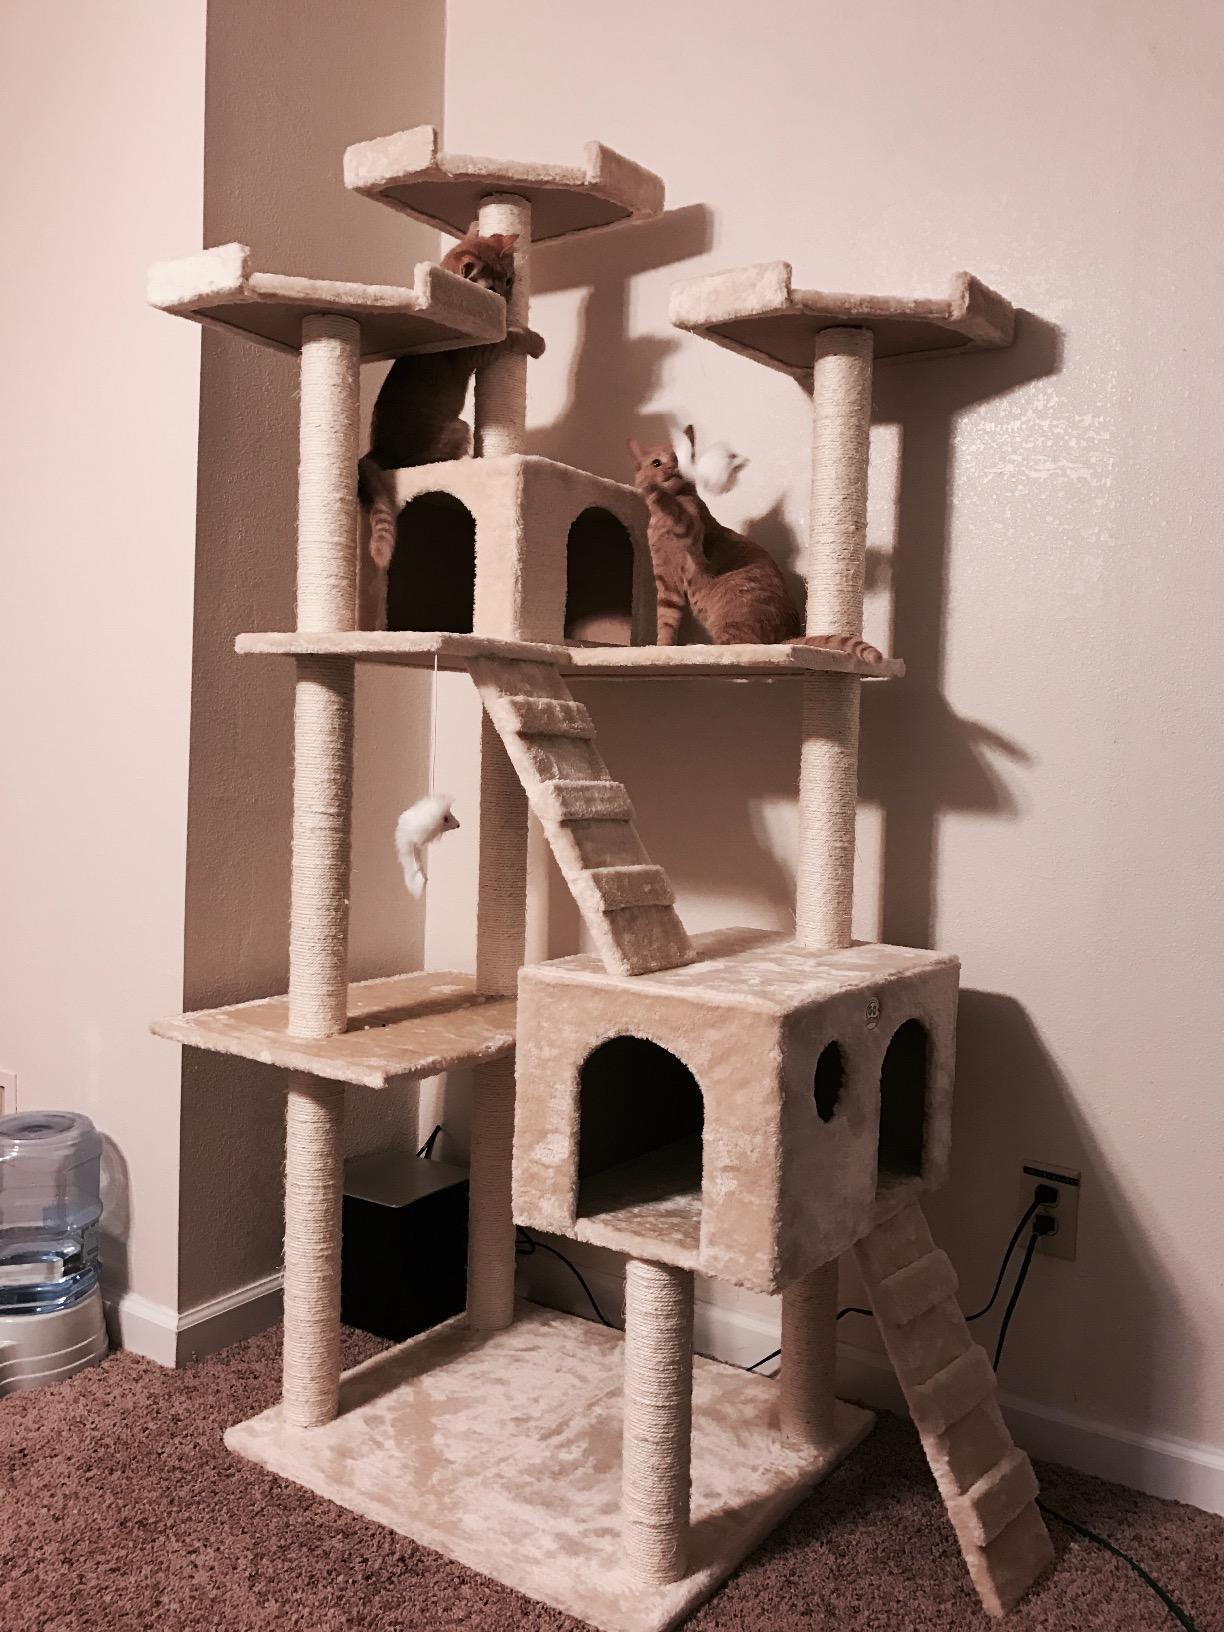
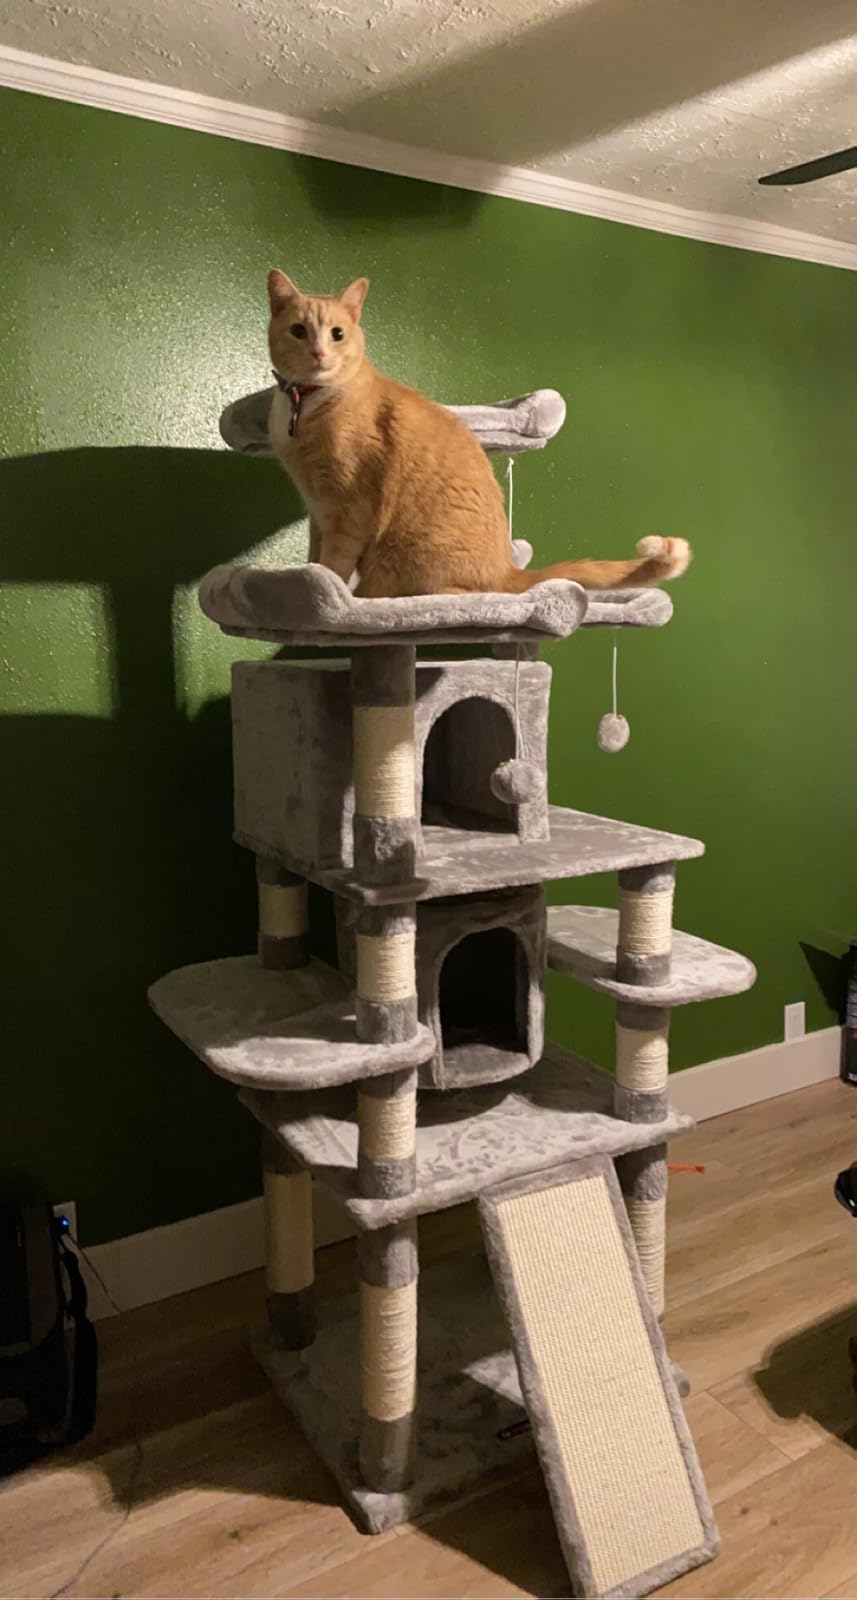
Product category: items_cat tree
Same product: no